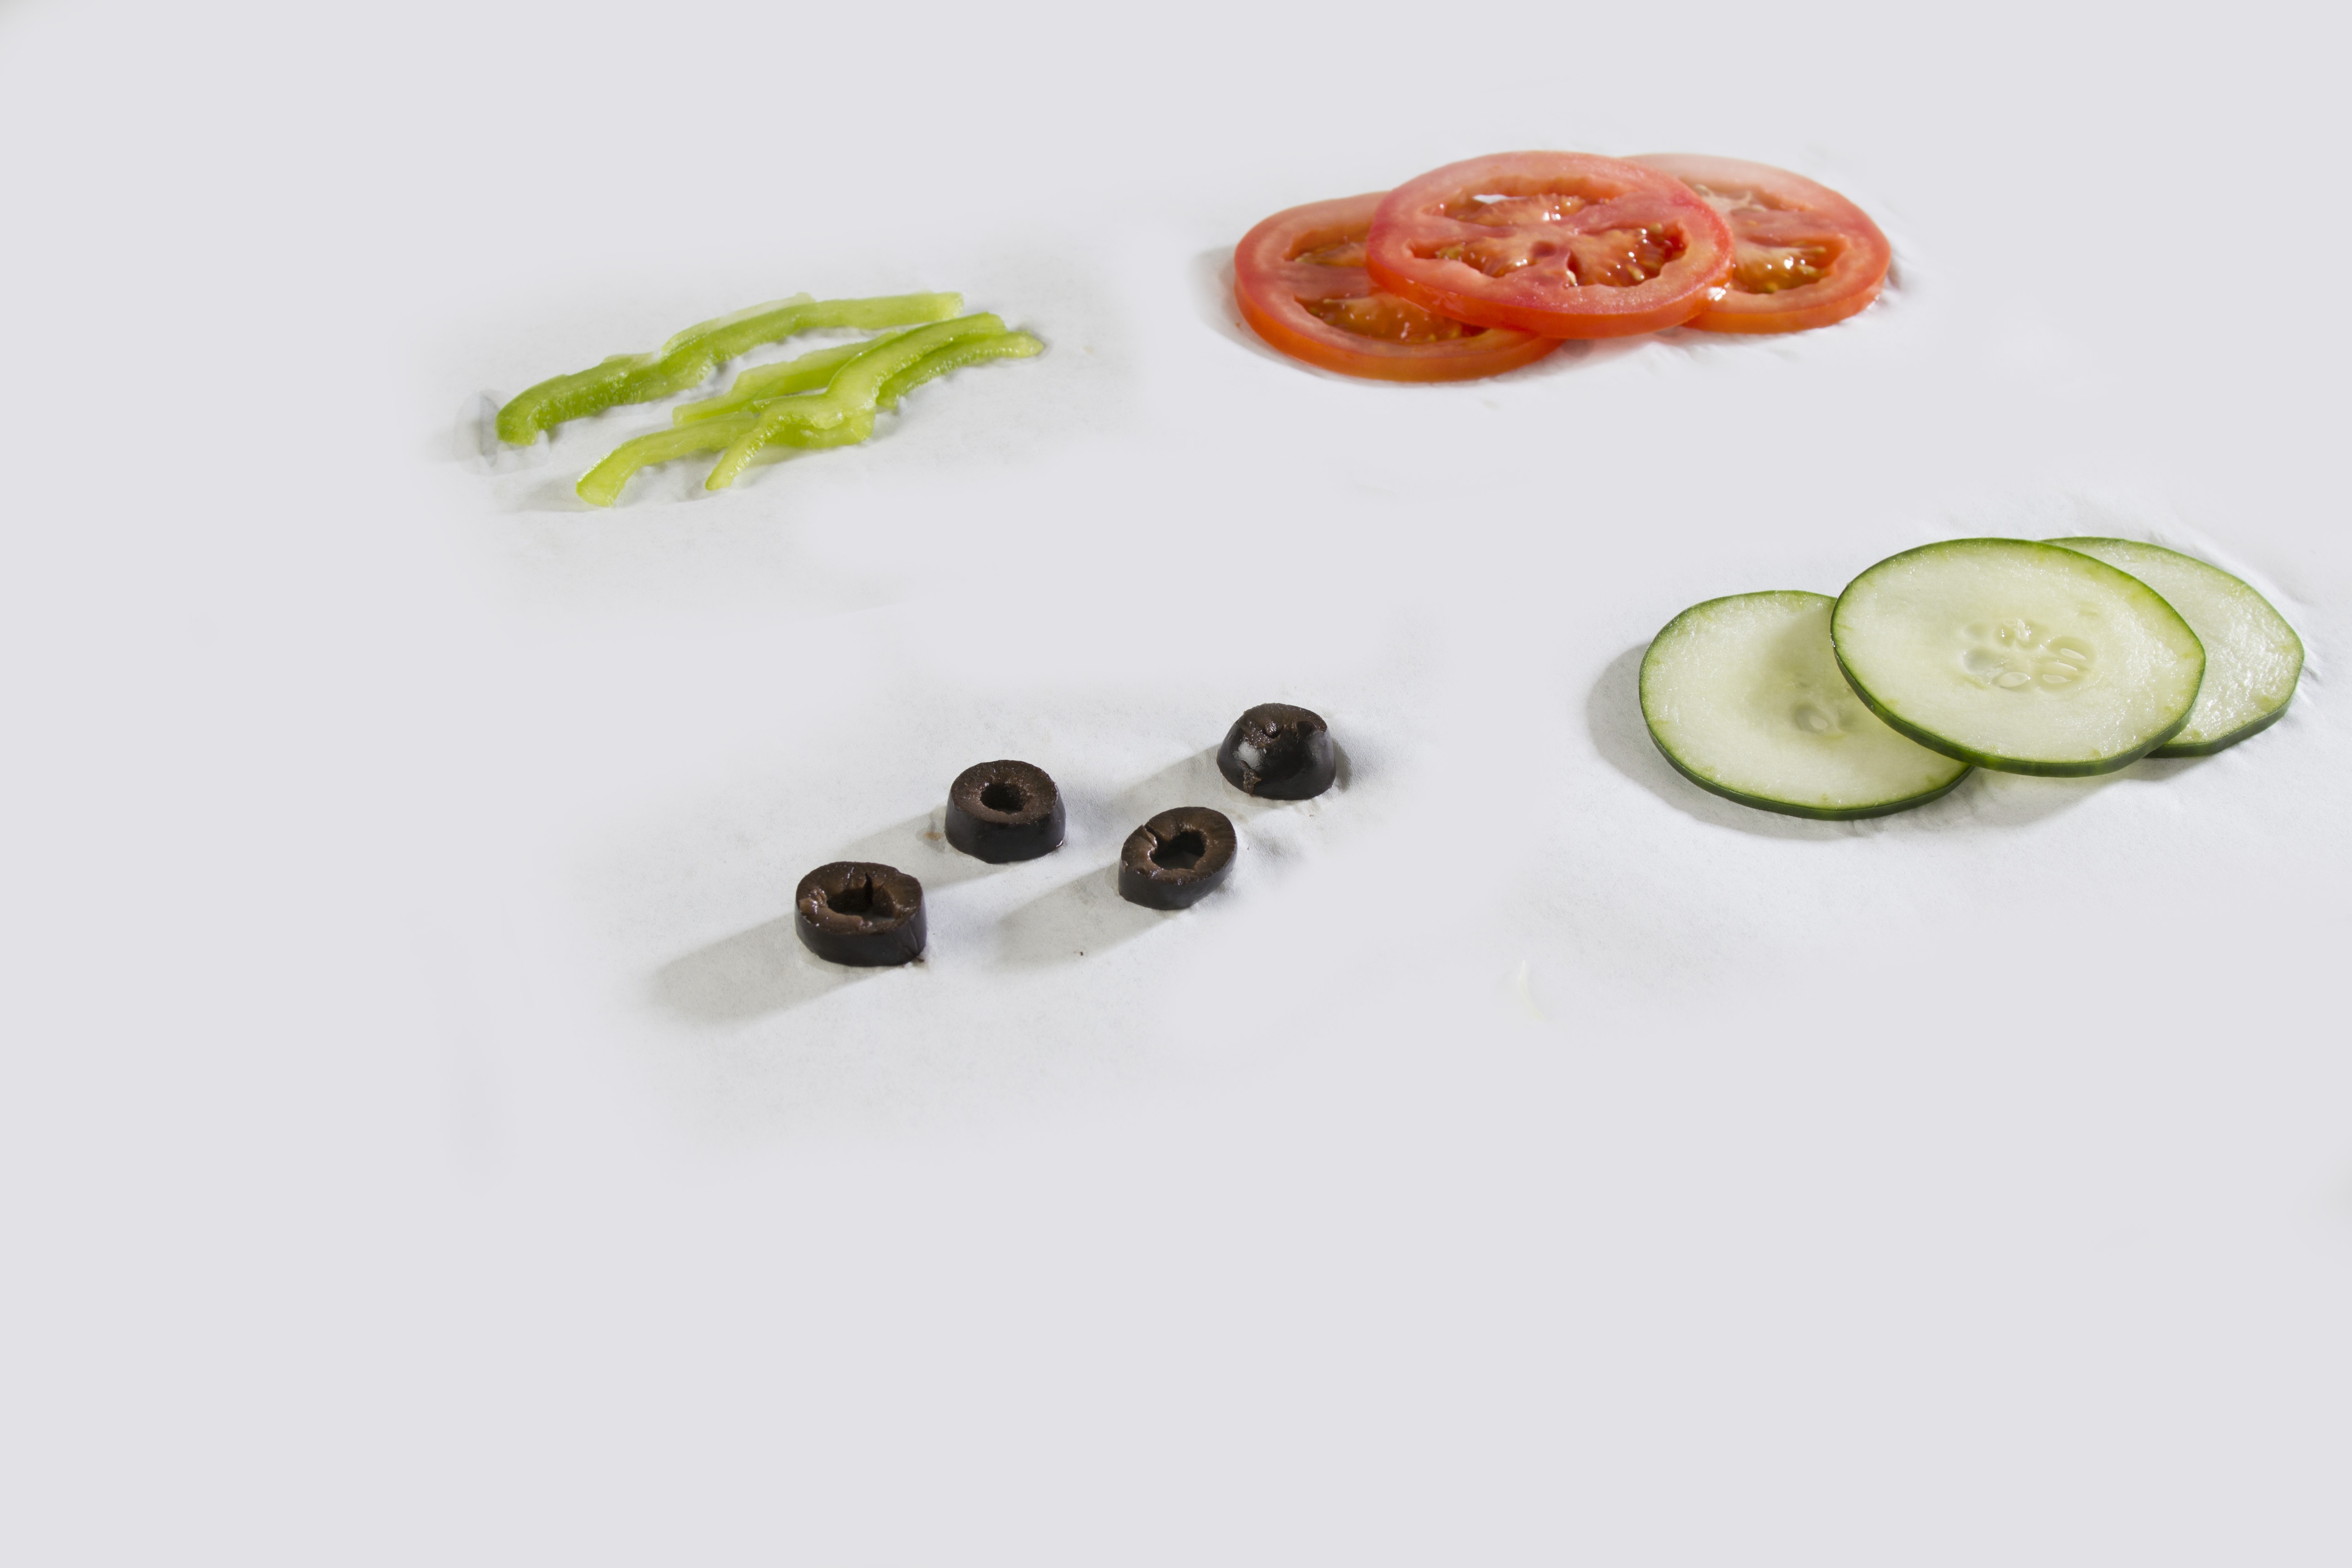
plant, food, produce, vegetable, product, slices, flowering plant, land plant